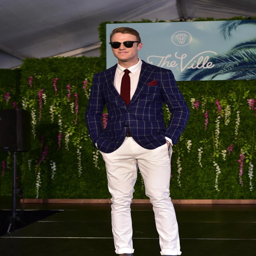
cricket player taking part in the fashion .